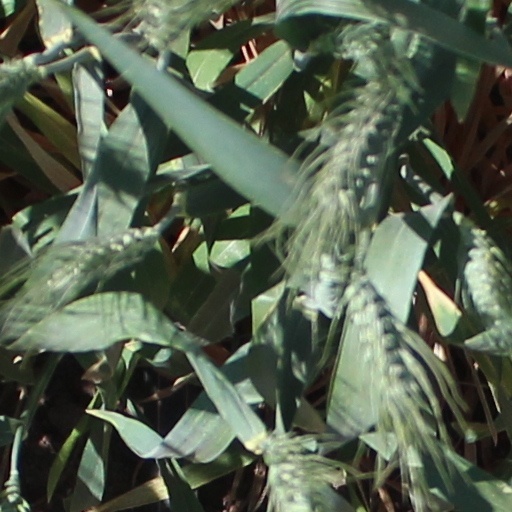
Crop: wheat